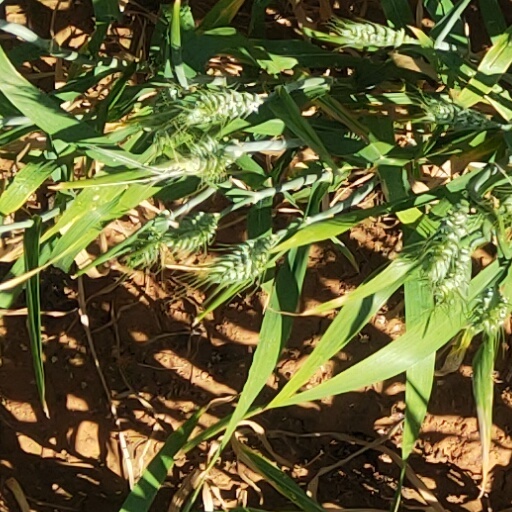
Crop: wheat